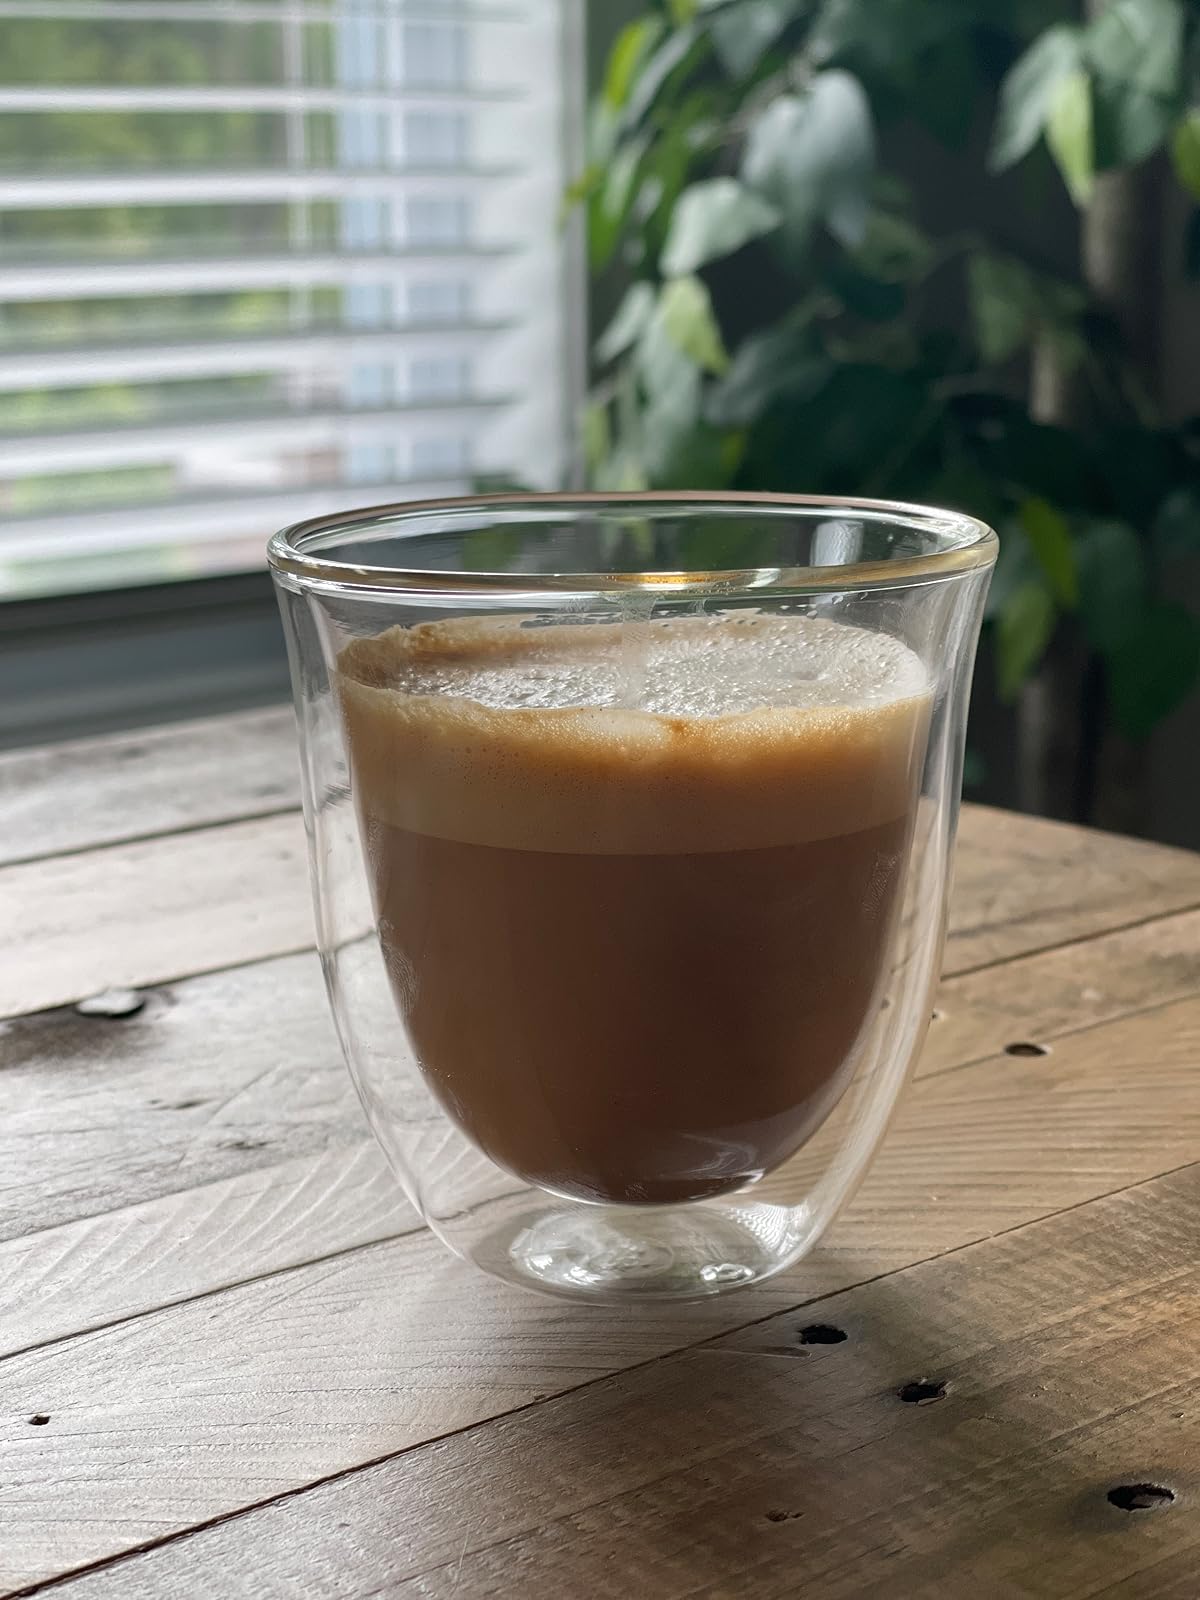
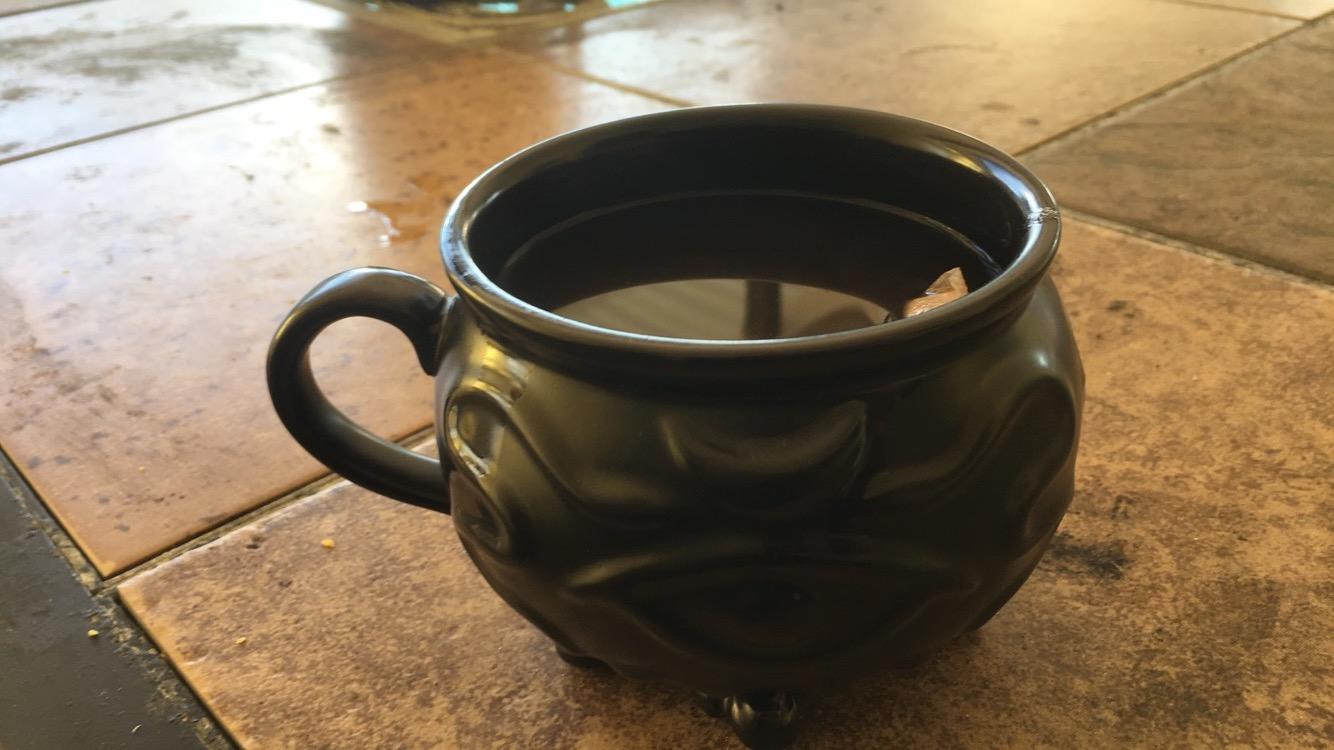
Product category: items_mug
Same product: no